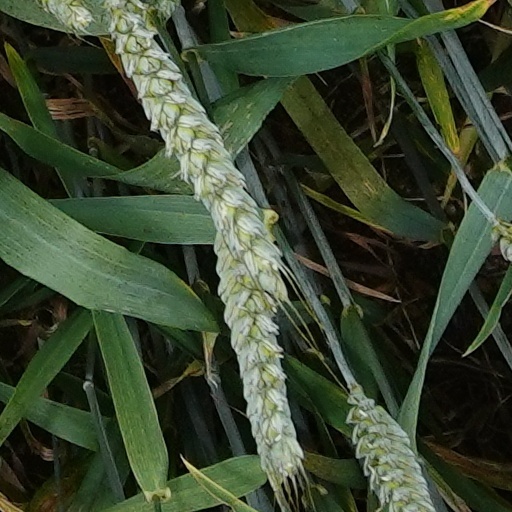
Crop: wheat